Édgar Barreto

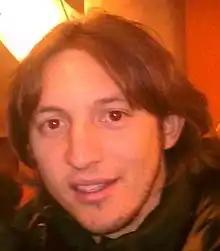

Édgar Osvaldo Barreto Cáceres (born 15 July 1984) is a Paraguayan former professional footballer who played as a central midfielder. He played for the national U17, U20 and U23 teams before going on to make 60 appearances for Paraguay's senior squad.